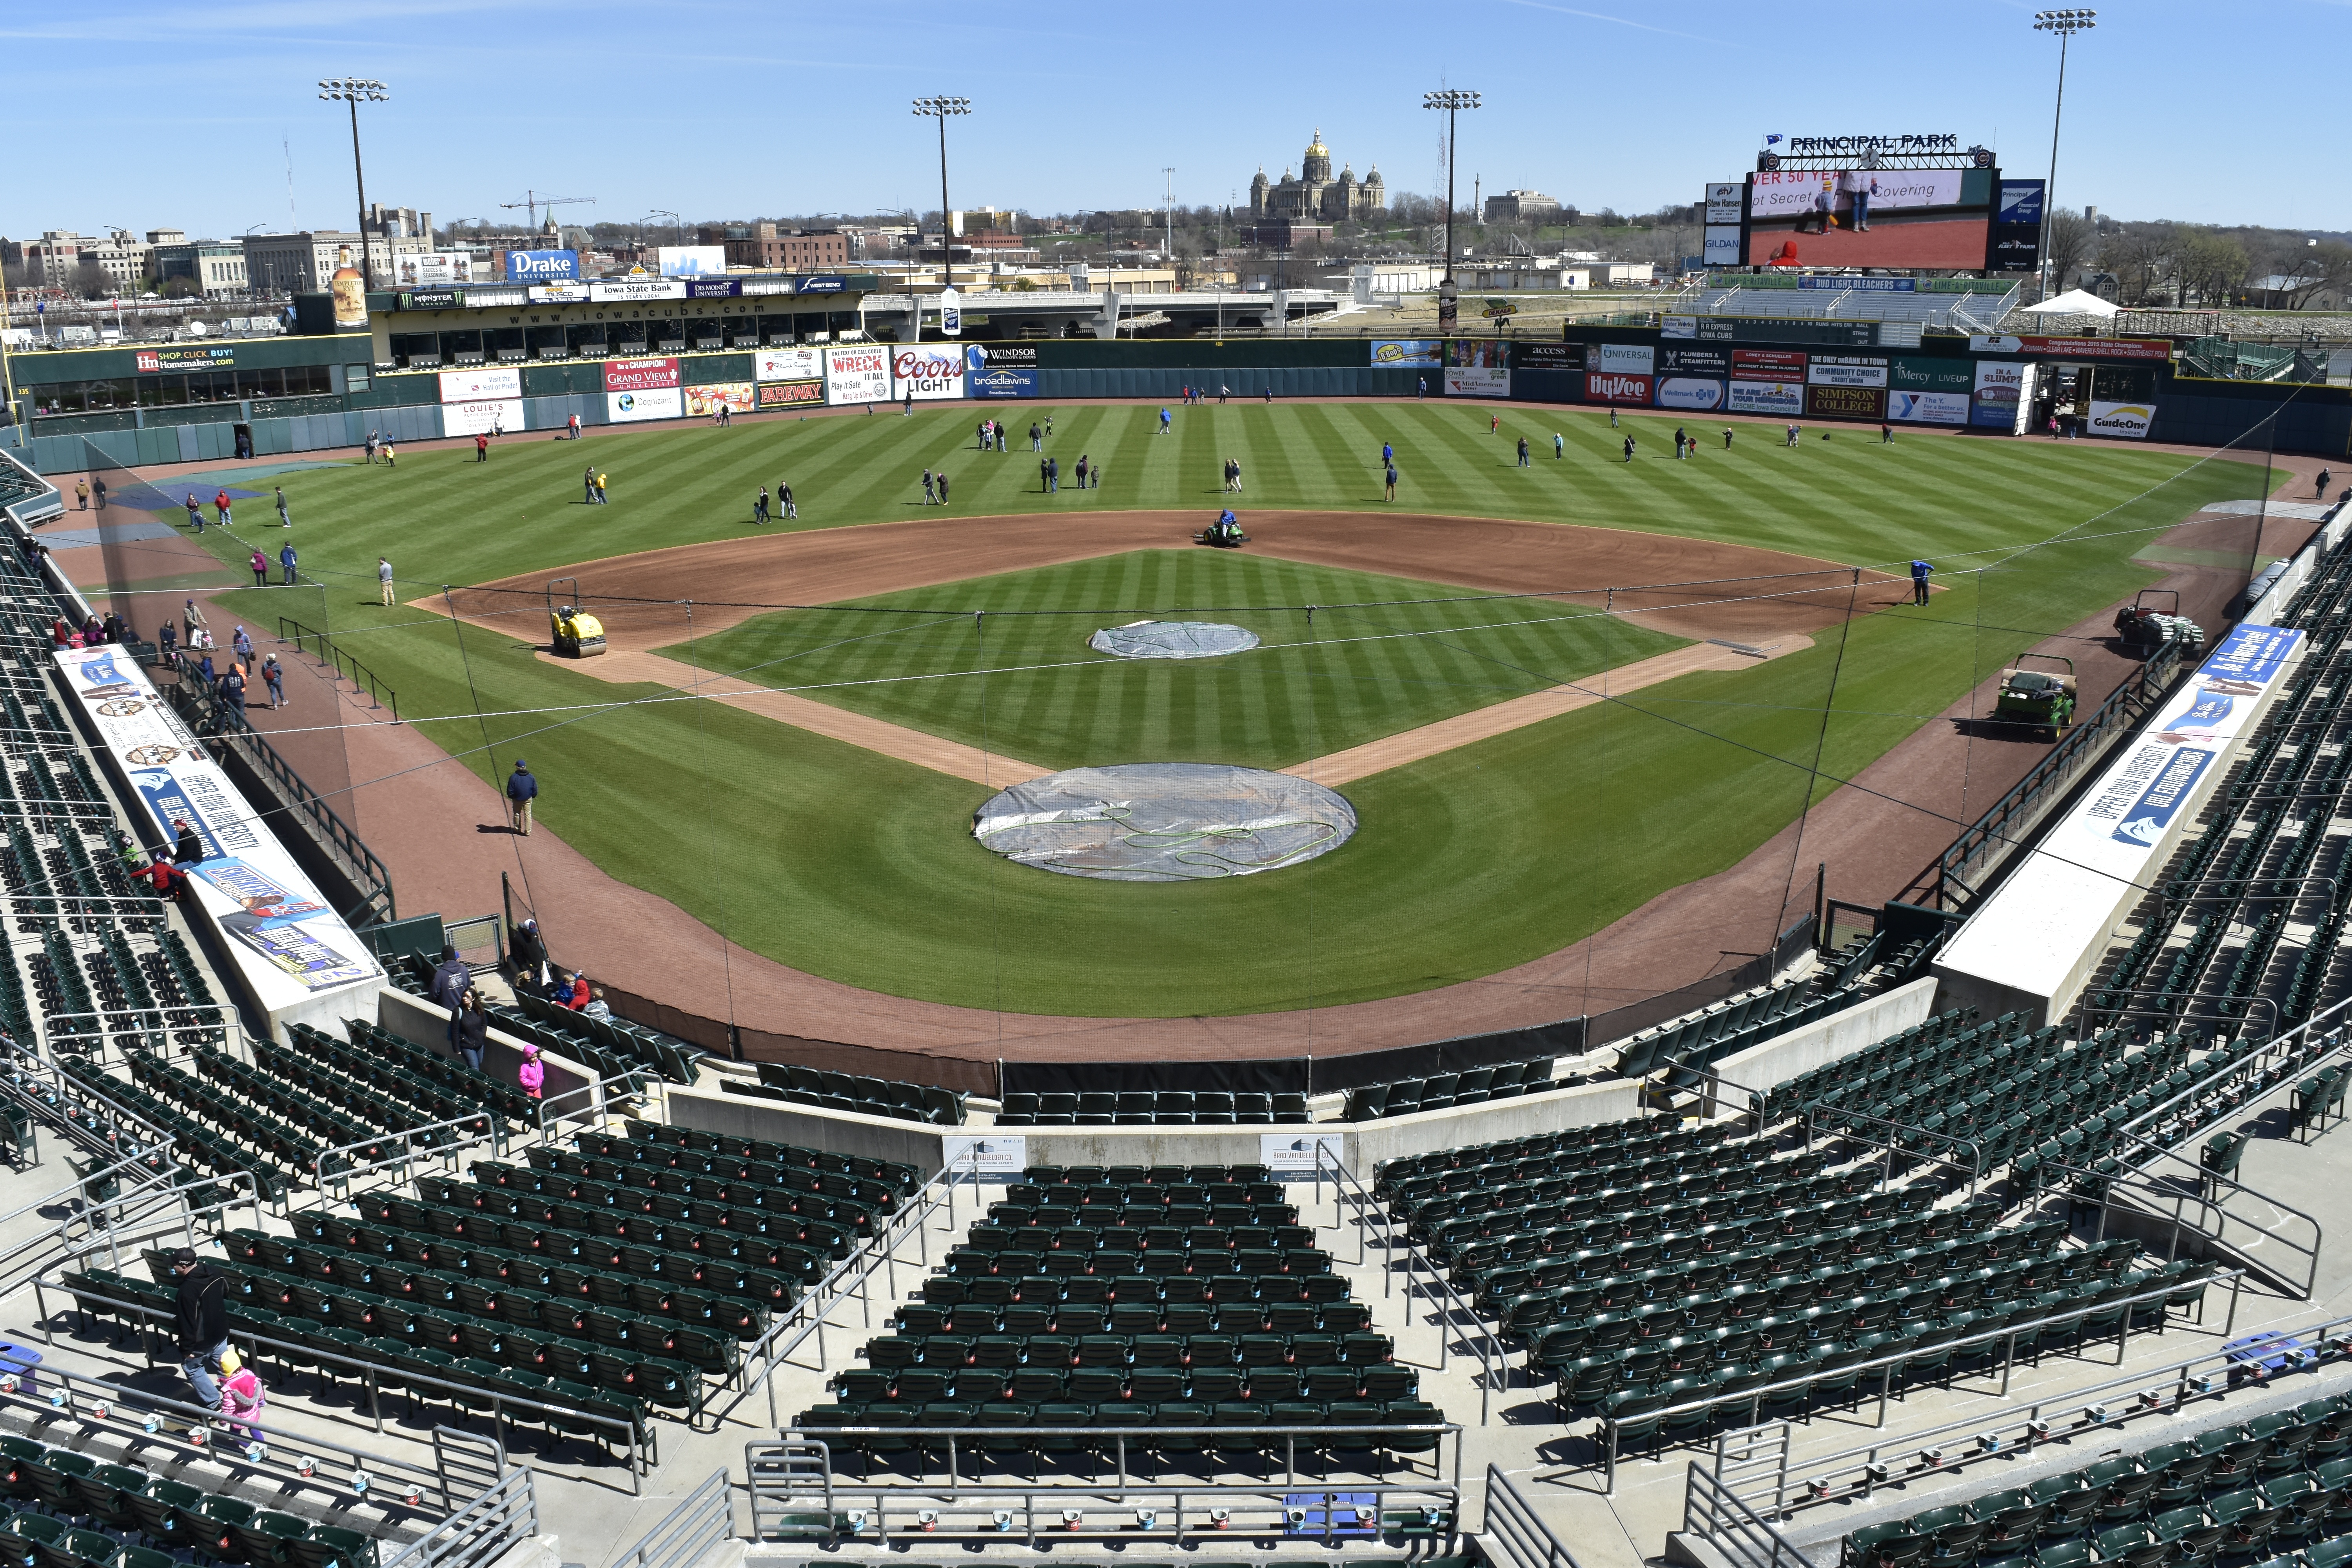
structure, baseball, field, stadium, baseball field, 2016, arena, race track, baseball park, open house, geographical feature, sport venue, soccer specific stadium, iowa cubs, principal park, sec taylor stadium